Devta (1998 film)

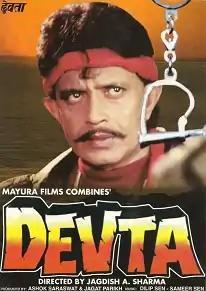
Promotional poster

Devta is a 1998 Indian Hindi-language action drama film directed by Jagdish A Sharma, starring Mithun Chakraborty, Aditya Pancholi, Ayushi, Payal Malhotra, Arun Bakshi, Kiran Kumar and Tej Sapru. This film was released on 2 October 1998 under the banner of Mayura Films Combines.